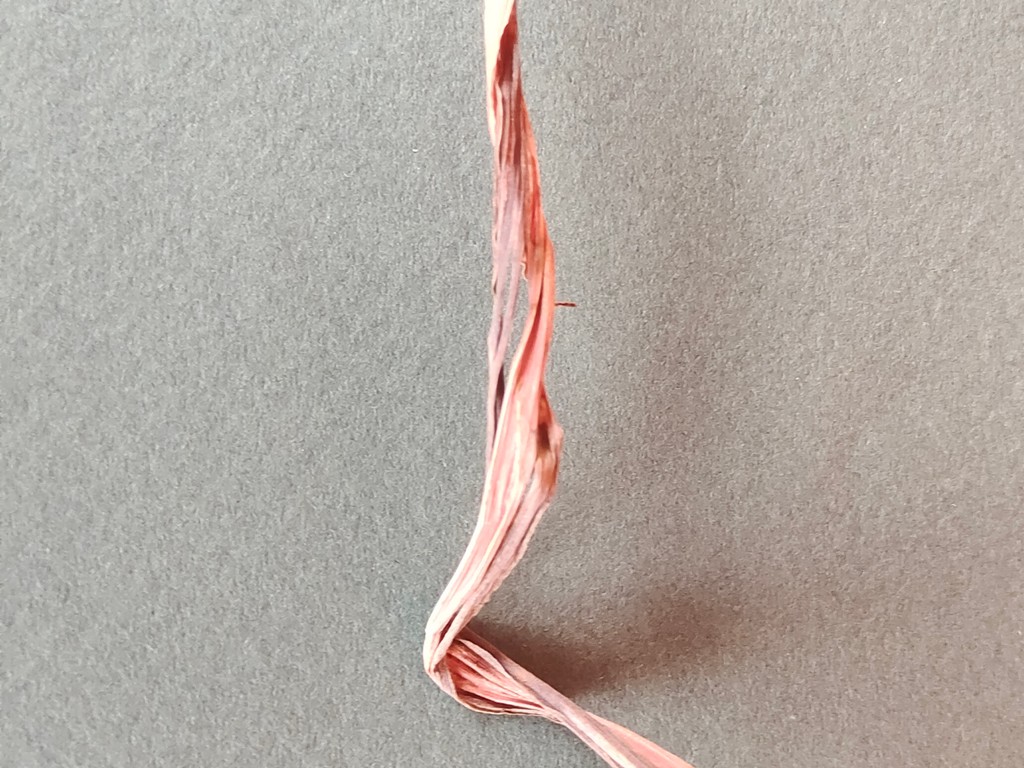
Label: Dried